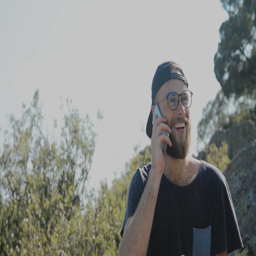
young man talking on cellphone in the park